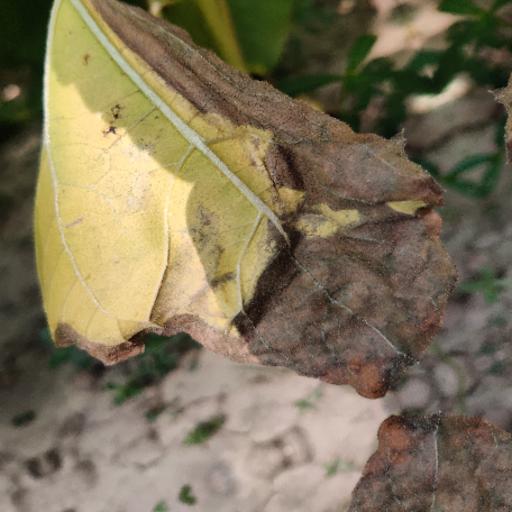
Label: Leaf_scars